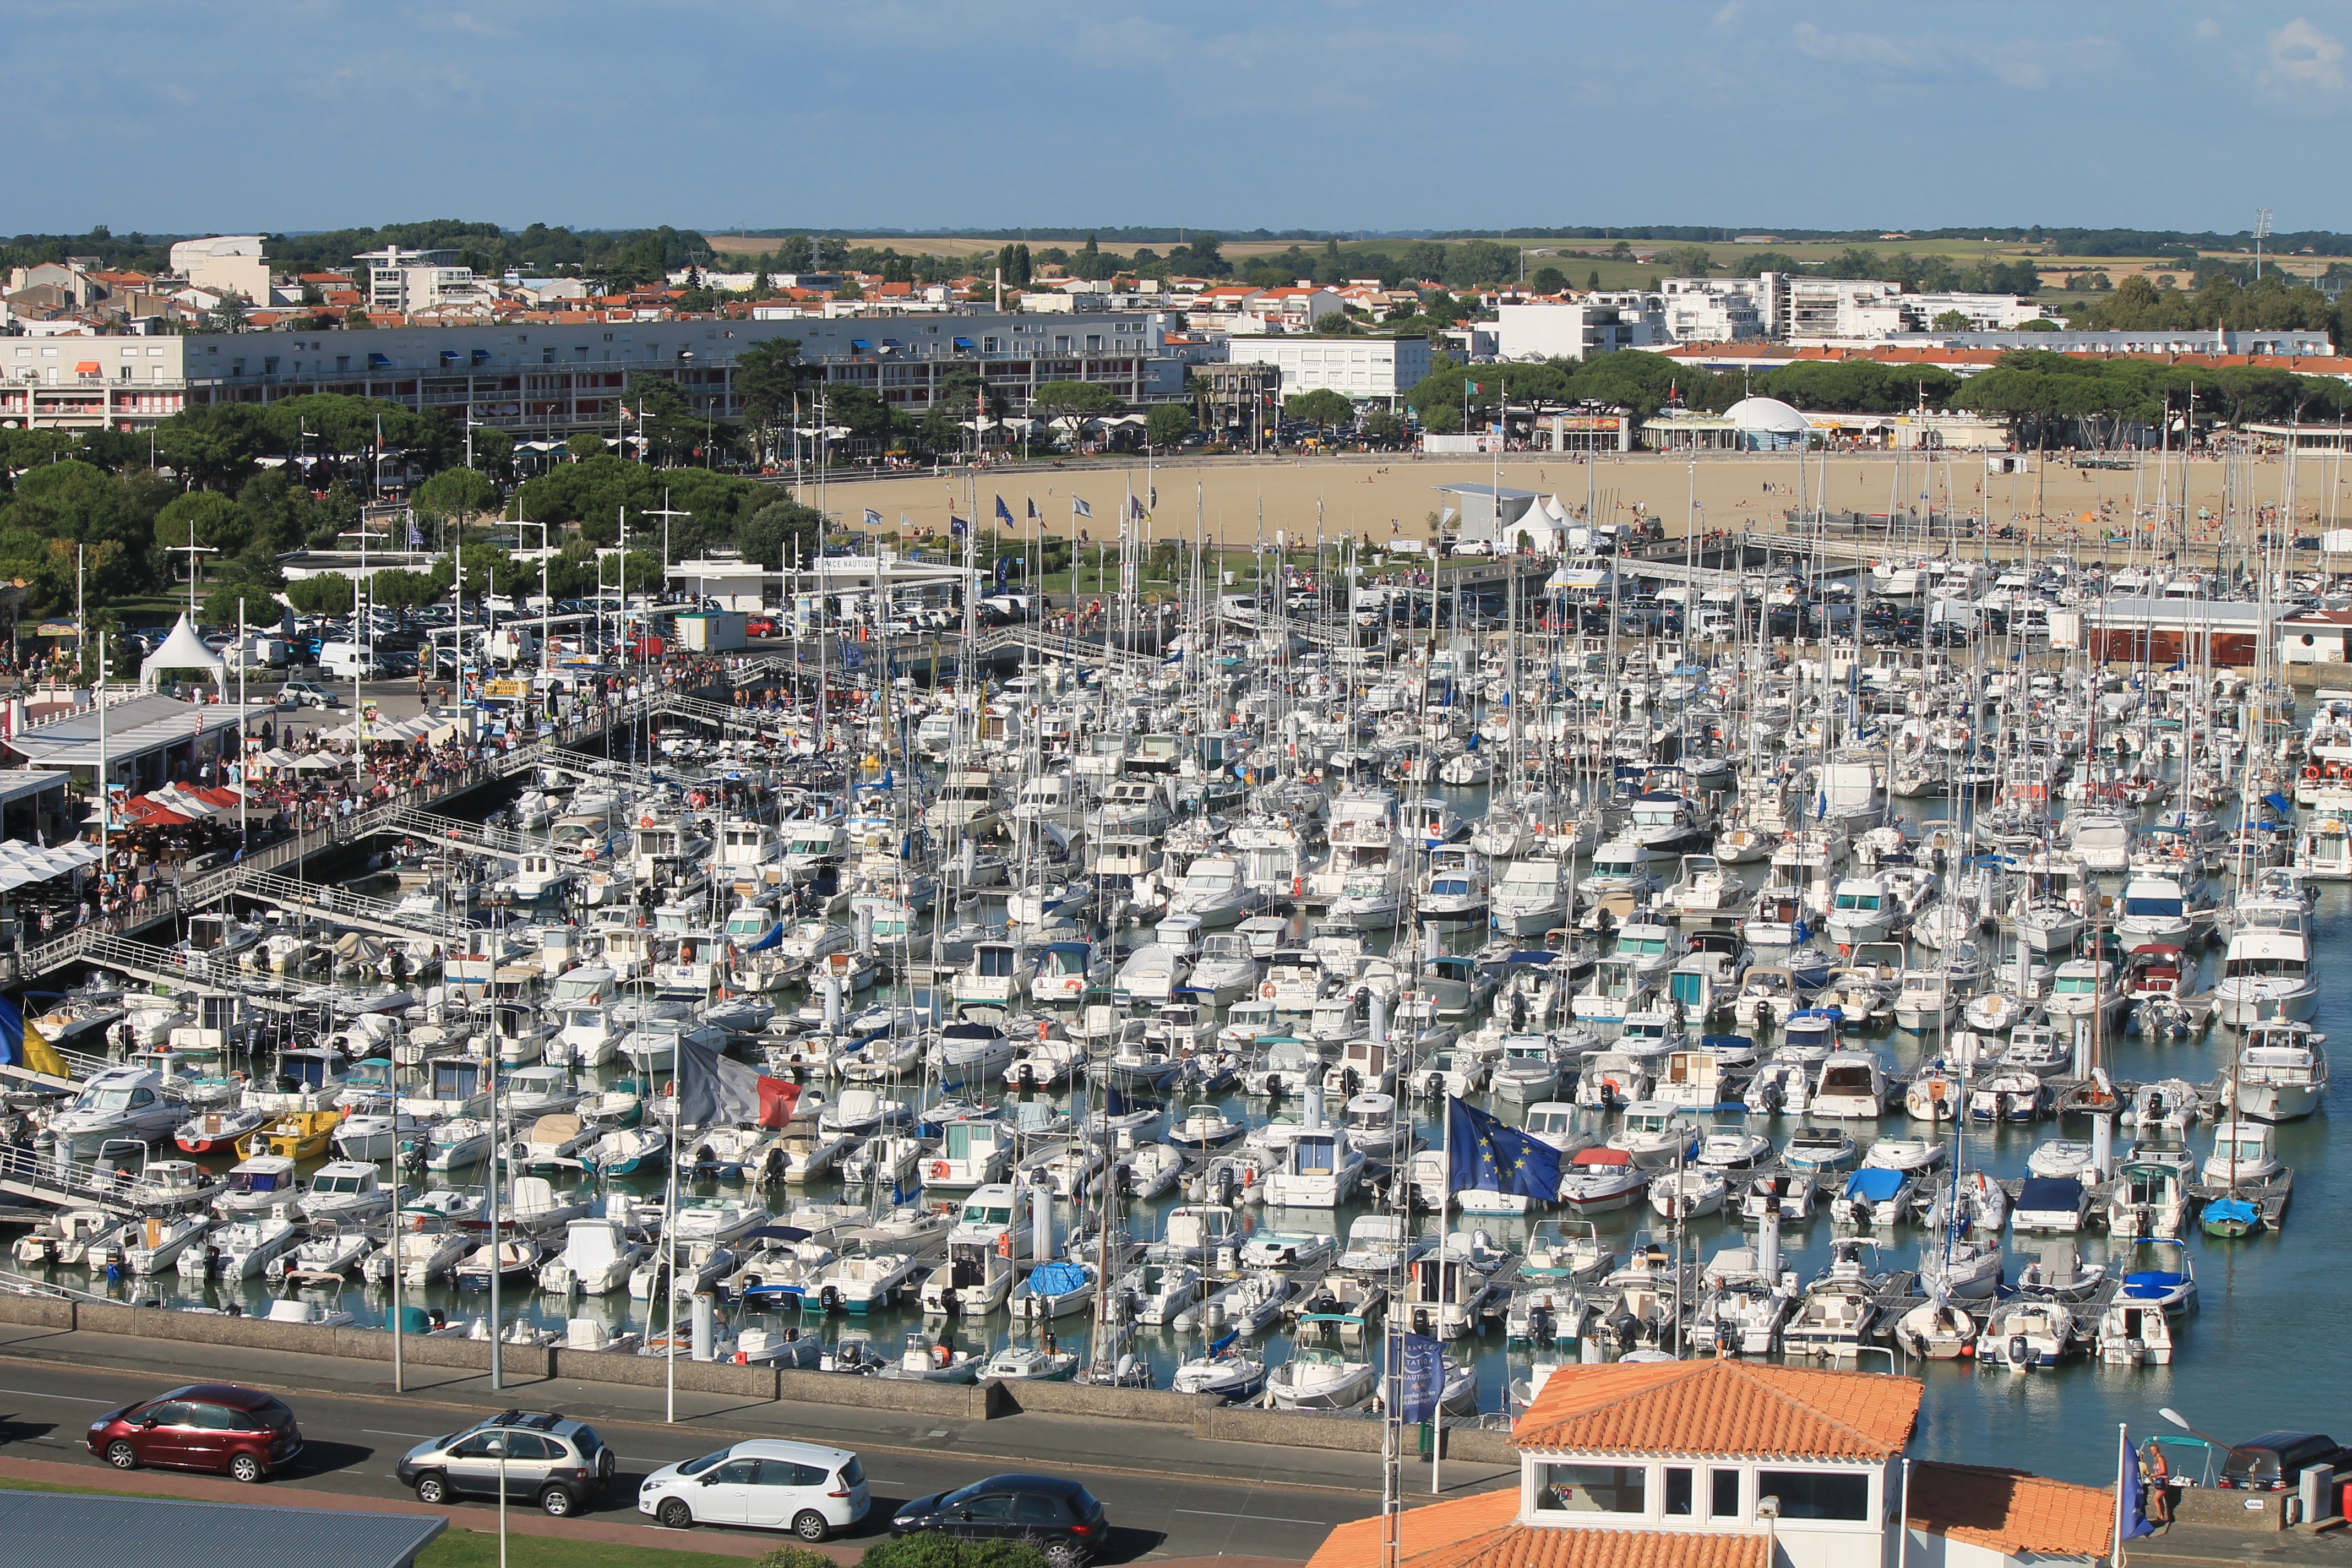
beach, water, sand, structure, boat, city, france, suburb, sailing, marina, port, stadium, arena, boats, navigation, maritime, wharf, browse, aerial photography, charente maritime, residential area, sport venue, traffic congestion, royan